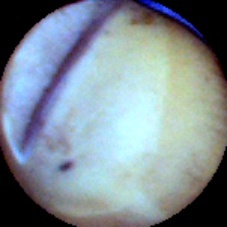
Label: Broken